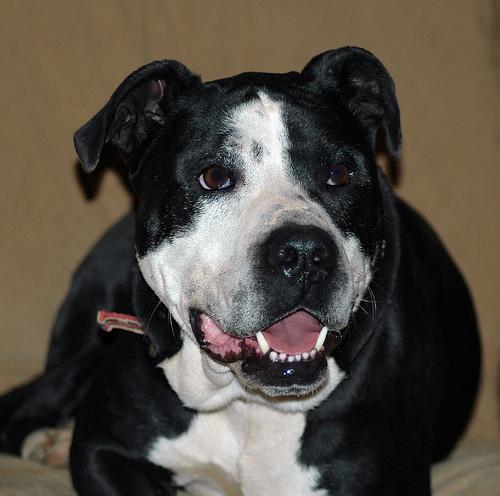
American_Staffordshire_terrier